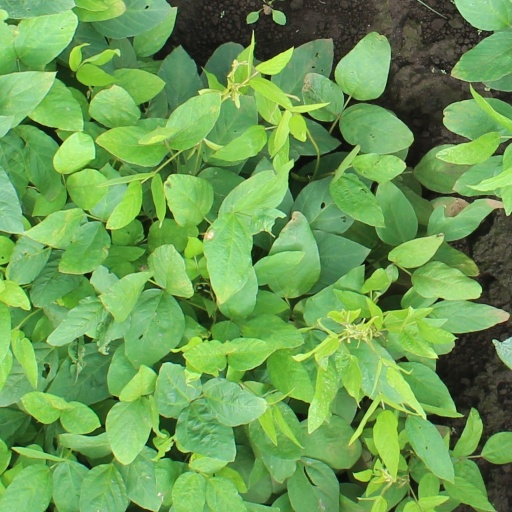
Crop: soybean